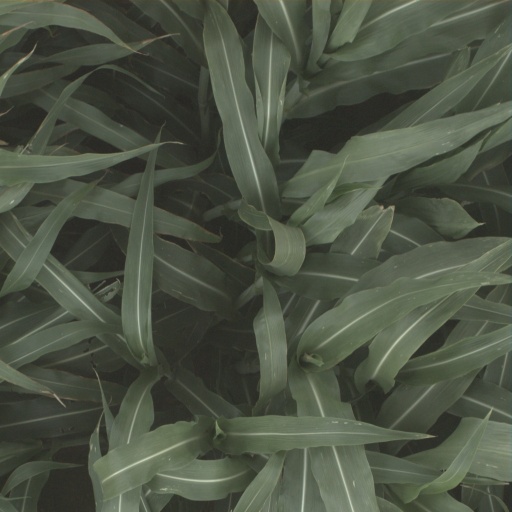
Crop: sorghum